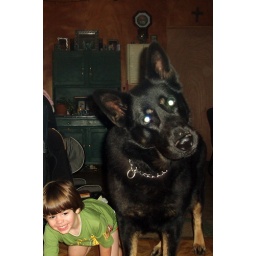
this dog is like a bear...he's huge. (my mother in laws dog).....he's our dogs brother....just alot bigger